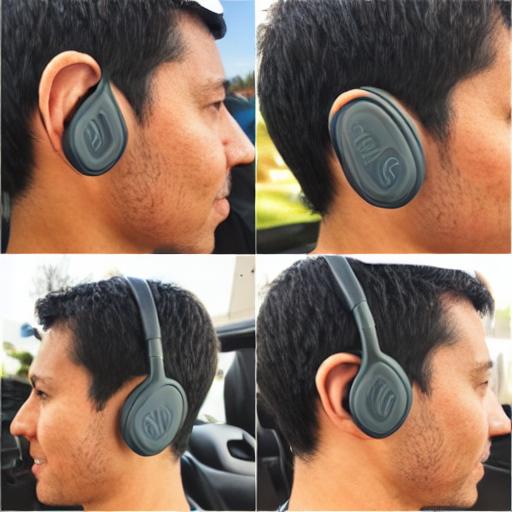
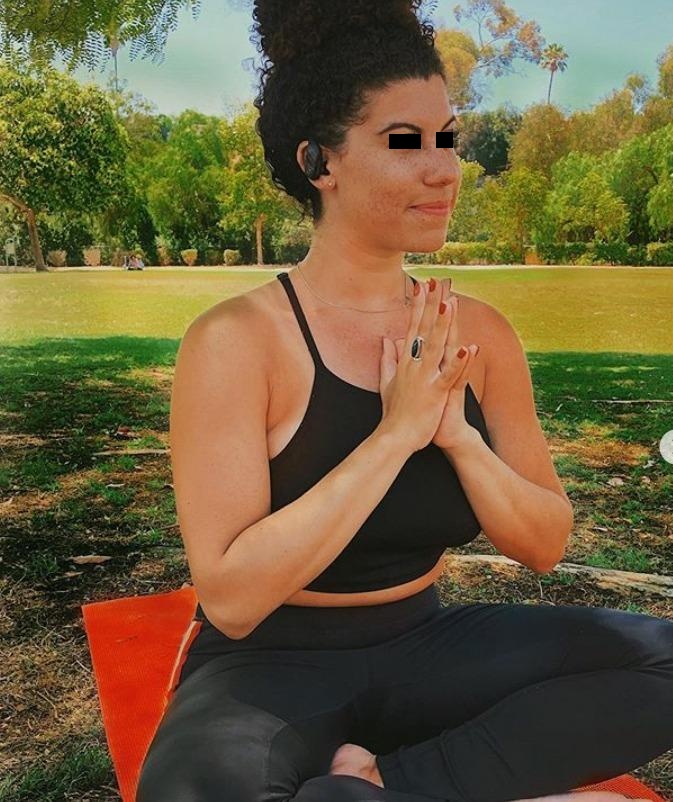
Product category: earbuds
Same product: no